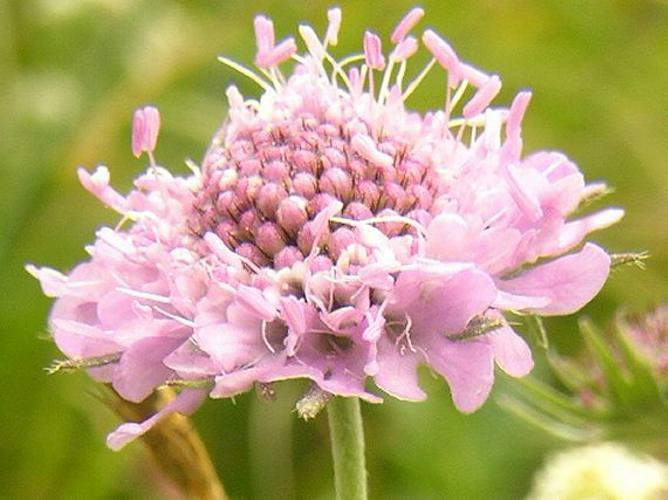
Flower: pincushion flower